Deandre Ayton

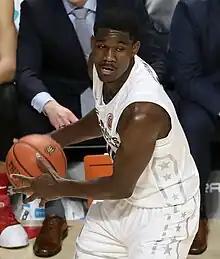
Ayton in 2017

Ayton made his debut with the University of Arizona on November 10, 2017, recording 19 points, 12 rebounds, and 3 blocks in a 101–67 win over the Northern Arizona Lumberjacks. His 19 points was 7th most for a freshman in an Arizona debut. Throughout his college career, he was used as a power forward instead of center; Dušan Ristić was Arizona's starting center instead. On December 9, 2017, Ayton recorded what was, at the time, a season-high 29 points and 18 rebounds in an 88–82 win over the Alabama Crimson Tide. On December 30, 2017, against the in-state rival Arizona State Sun Devils, he recorded 19 rebounds, which would be a season-high at the time. On January 20, 2018, against Stanford, he blocked six shots, which tied him for most in Arizona freshman single game history. He had also recorded 17 20-point games and 23 double-doubles through 34 games. However, while Ayton had some great successes during his freshman season, there were also controversies mired during his last few months there.